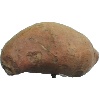
Label: potato_sweet